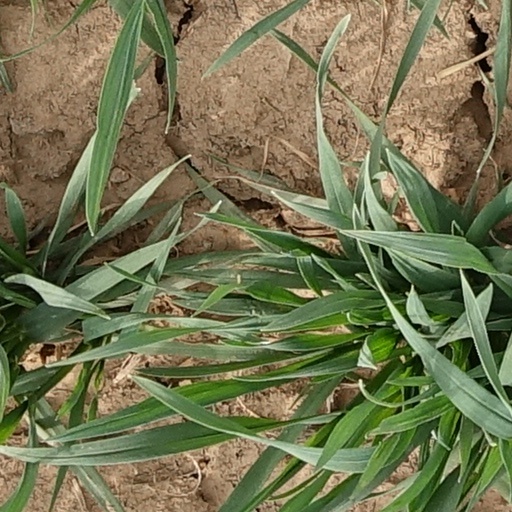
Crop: wheat